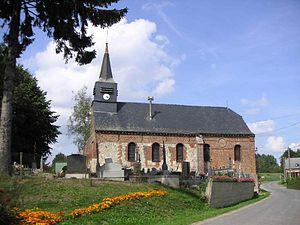
Cette photo de l'église de Colonfay a été prise par User:LonganimE le 02/sept/2005.
Colonfay est une commune française située dans le département de l'Aisne, en région Hauts-de-France.
L'église Saint-Jean-Baptiste de Colonfay est une église située à Colonfay, en France.
La paroisse du Pays de Guise - Notre Dame de la Salette est une circonscription administrative de l'église catholique de France, subdivision du diocèse de Soissons, Laon et Saint-Quentin.